Electro (Marvel Comics)

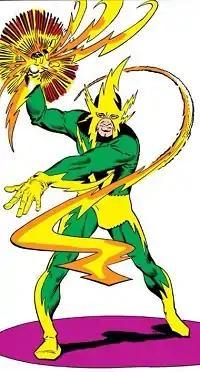
Max Dillon, as he originally appears. Interior artwork from "Amazing Spider-Man Annual"#1 (October 1964). Art by Steve Ditko.

While Maxwell "Max" Dillon, an electrical engineer and lineman, is repairing a power line, a freak lightning accident causes a mutagenic change that transforms him into a living electrical capacitor. His powers are initially weak, so he spends some time stealing electrical equipment from Stark Industries to charge himself. During this time, he is approached by Magneto, who considers him a potential recruit for his Brotherhood of Evil Mutants, claiming that Dillon's power rival his own, but Dillon refuses. The following day, Dillon is confronted by a small-time thug from whom he was borrowing money to pay for the machinery he needed. When the thug draws a gun on him because he did not pay back the money yet, he responds by shooting a blast of lightning through the thug's chest—the first time Dillon ever kills anybody.